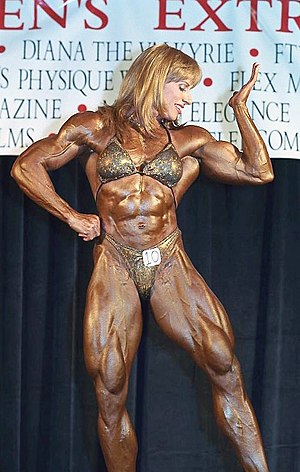
Bodybuilding / Galleri
Bodybuilding er en gymnastikform, hvor man via vægttræning efterstræber en harmonisk udvikling af den menneskelige muskulatur, oprindeligt inspireret af græsk skulpturkunst.